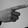
ASL letter: G